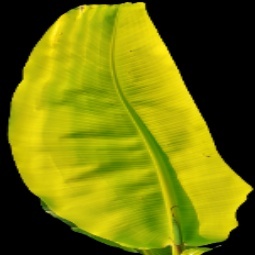
Label: Zinc